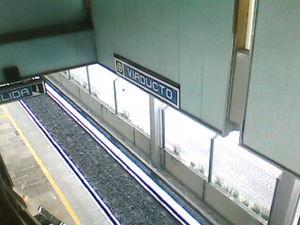
Viaducto est une station de la Ligne 2 du métro de Mexico. Il est situé au sud de Mexico, dans les délégations Benito Juárez et Iztacalco